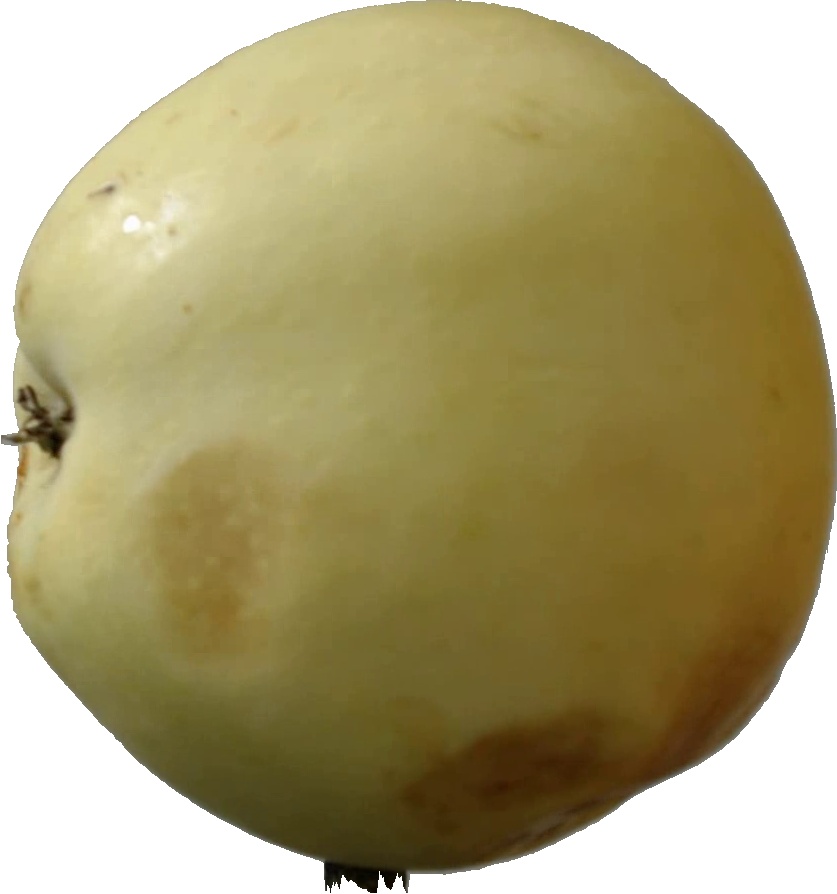
Label: apple_hit_1